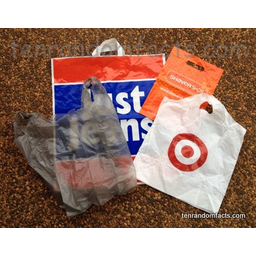
Label: plastic